2014 Dakar Rally

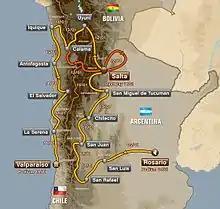

The 2014 Dakar Rally was the 36th running of the event and the sixth successive year that the event was held in South America. The event started in Rosario, Argentina on January 5 and finished in Valparaíso, Chile on January 18 after 13 stages of competition. Marc Coma won his fourth title in the motorcycle category riding a KTM; Ignacio Casale took his maiden title in the quad category on a Yamaha; Nani Roma clinched victory in the car category for the first time, ten years after his sole motorcycle title, driving a Mini; and Andrey Karginov took his first truck category title for Kamaz.